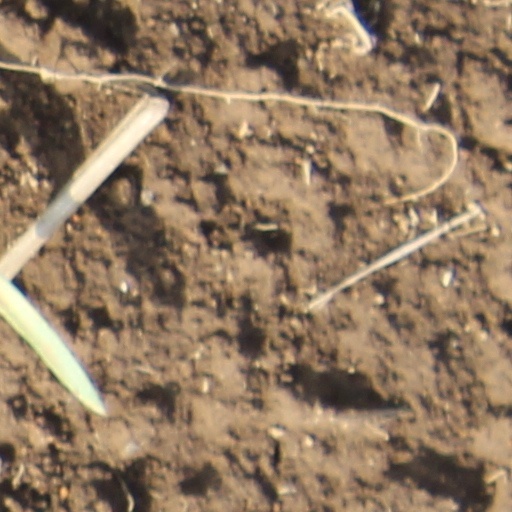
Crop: wheat